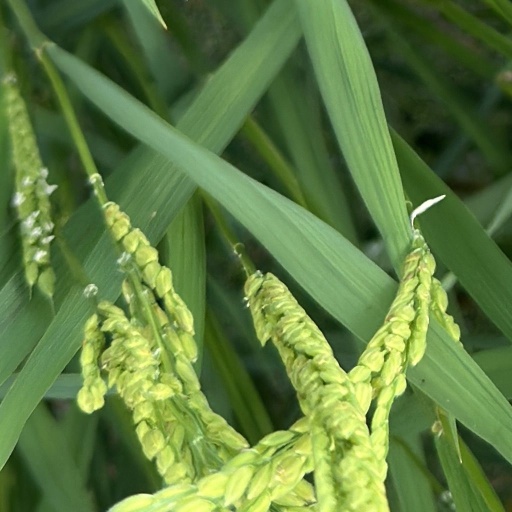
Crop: rice